Gustaf Larson

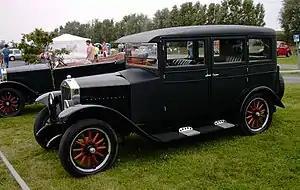
c. 1929 Volvo PV4, the covered version of ÖV4.

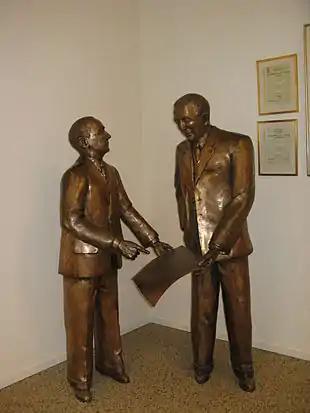
Bronze statue of founders Gustav Larson and Assar Gabrielsson in the Volvo Museum in Gothenburg.

In June 1924, when Gustav Larson met his old friend Assar Gabrielsson in Skåne, Gabrielsson unveiled his plans to try to establish the manufacturing of a new Swedish automobile. Gustav Larson had worked for SKF between 1917 and 1919 but now worked for the company AB Galco in Stockholm. They made a verbal agreement in August 1924 at the Sturehof restaurant in Stockholm, then signed a written contract more than one year later, on 16 December 1925. In this contract Gustav was to carry out the engineering work for a new car, as well as an investment plan for a complete new manufacturing plant, but would only be rewarded for that work in case the project would turn out well. Well meant after at least 100 produced cars and in the case this was achieved before 1 January 1928. This famous contract shows that Assar Gabrielsson "owned" the project and that it was a high-risk project without any guarantees. Gabrielsson took the economic risks himself and Gustav, in the worst case, would have worked on the project without being rewarded, but still would have had his salary from AB Galco in Stockholm. Most of the capital that Gabrielsson intended to use for the project initially was actually extra sales commissions that he had saved from the time he was the managing director for the SKF subsidiary in Paris in 1921–22.